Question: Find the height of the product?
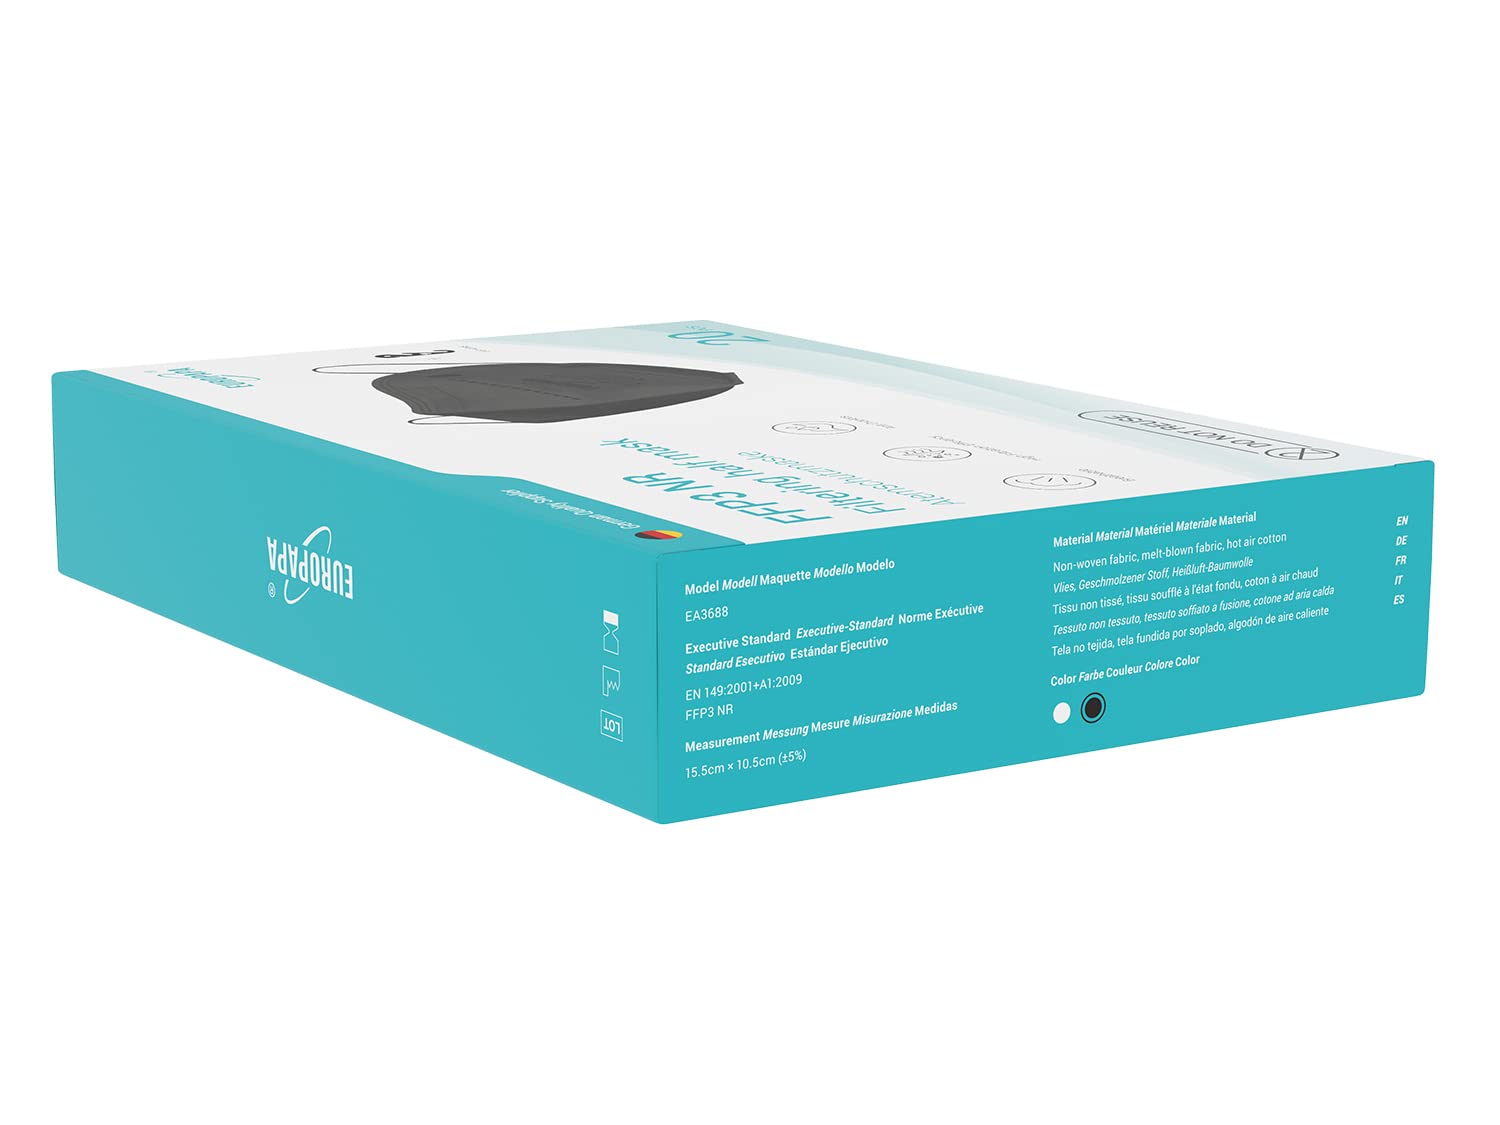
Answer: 10.5 centimetre